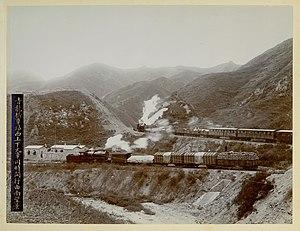
La ligne de chemin de fer Pékin - Baotou ou Jingbao est une ligne de chemin de fer de 833 km reliant Pékin à Baotou, en Mongolie Intérieure en Chine. C'est un parcours très important dans le Nord de la Chine.